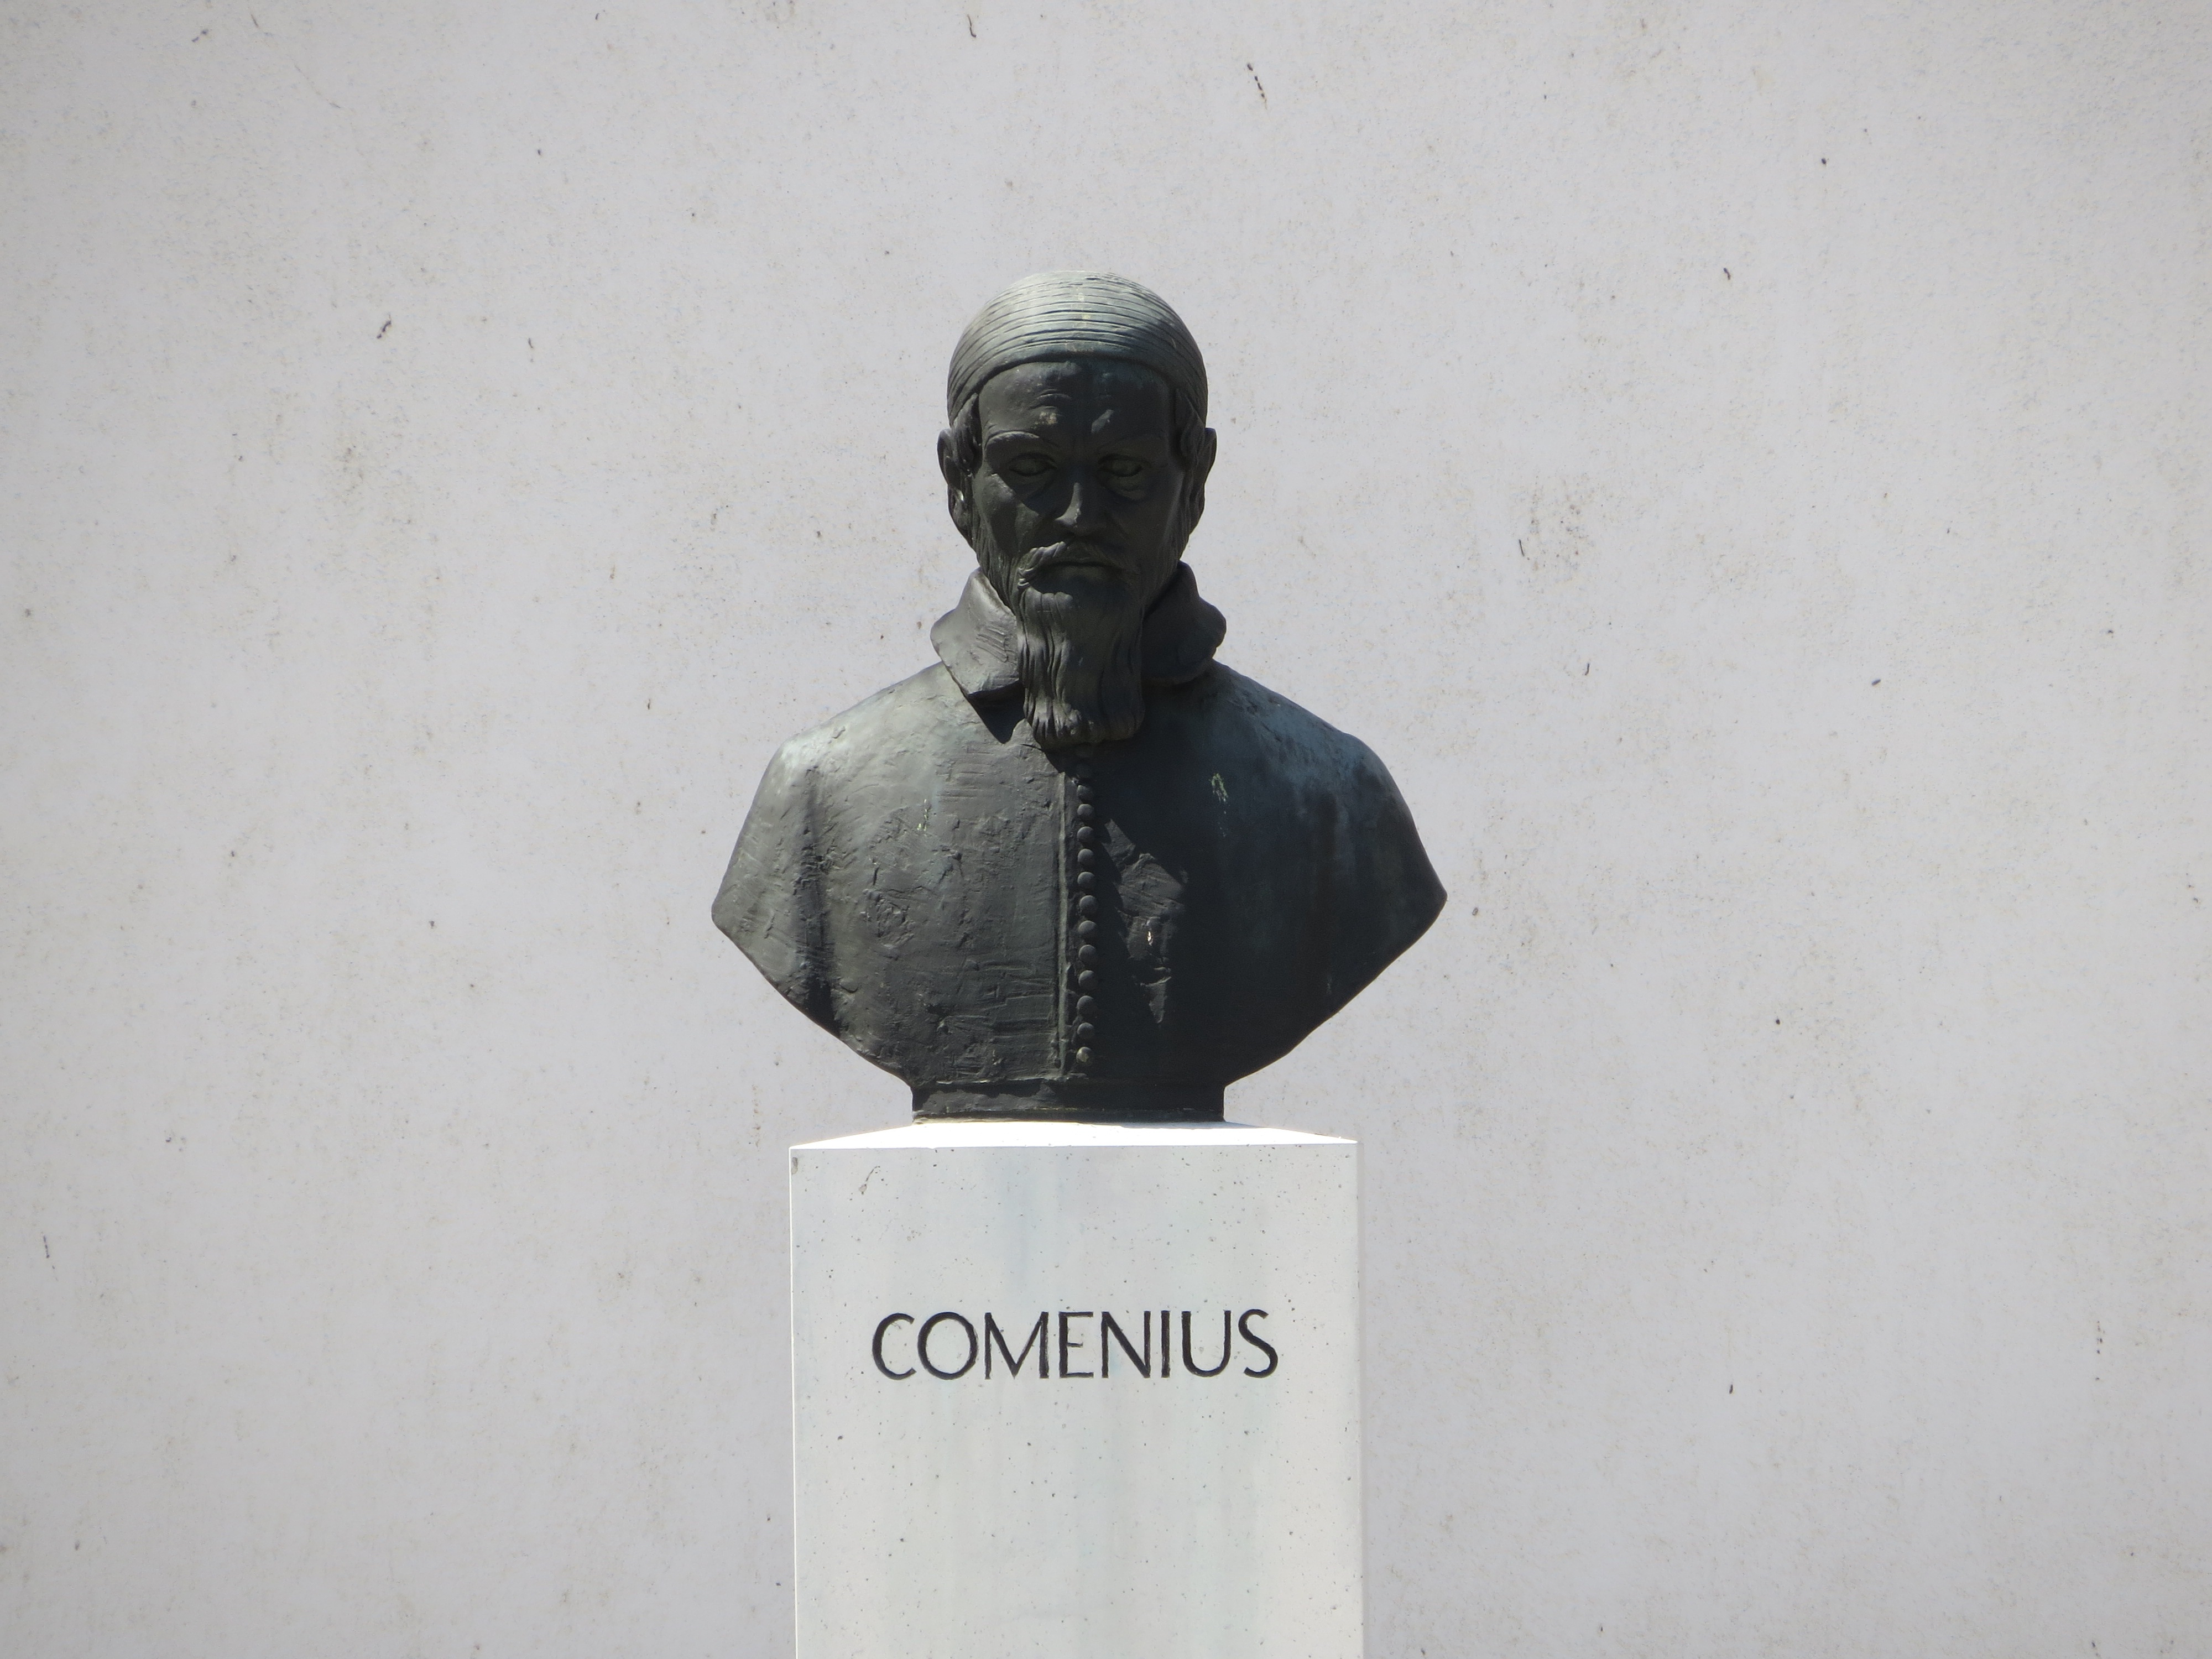
monument, statue, symbol, sculpture, art, hungary, bronze, bronze statue, comenius